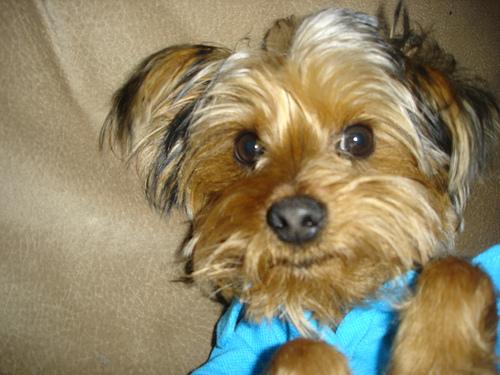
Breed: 340-n000120-Yorkshire_terrier